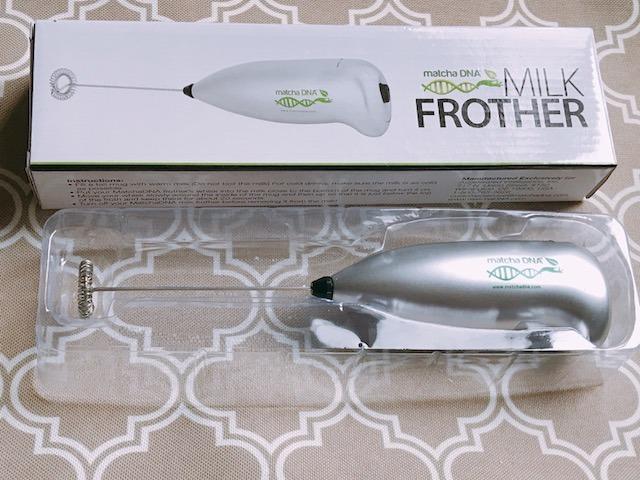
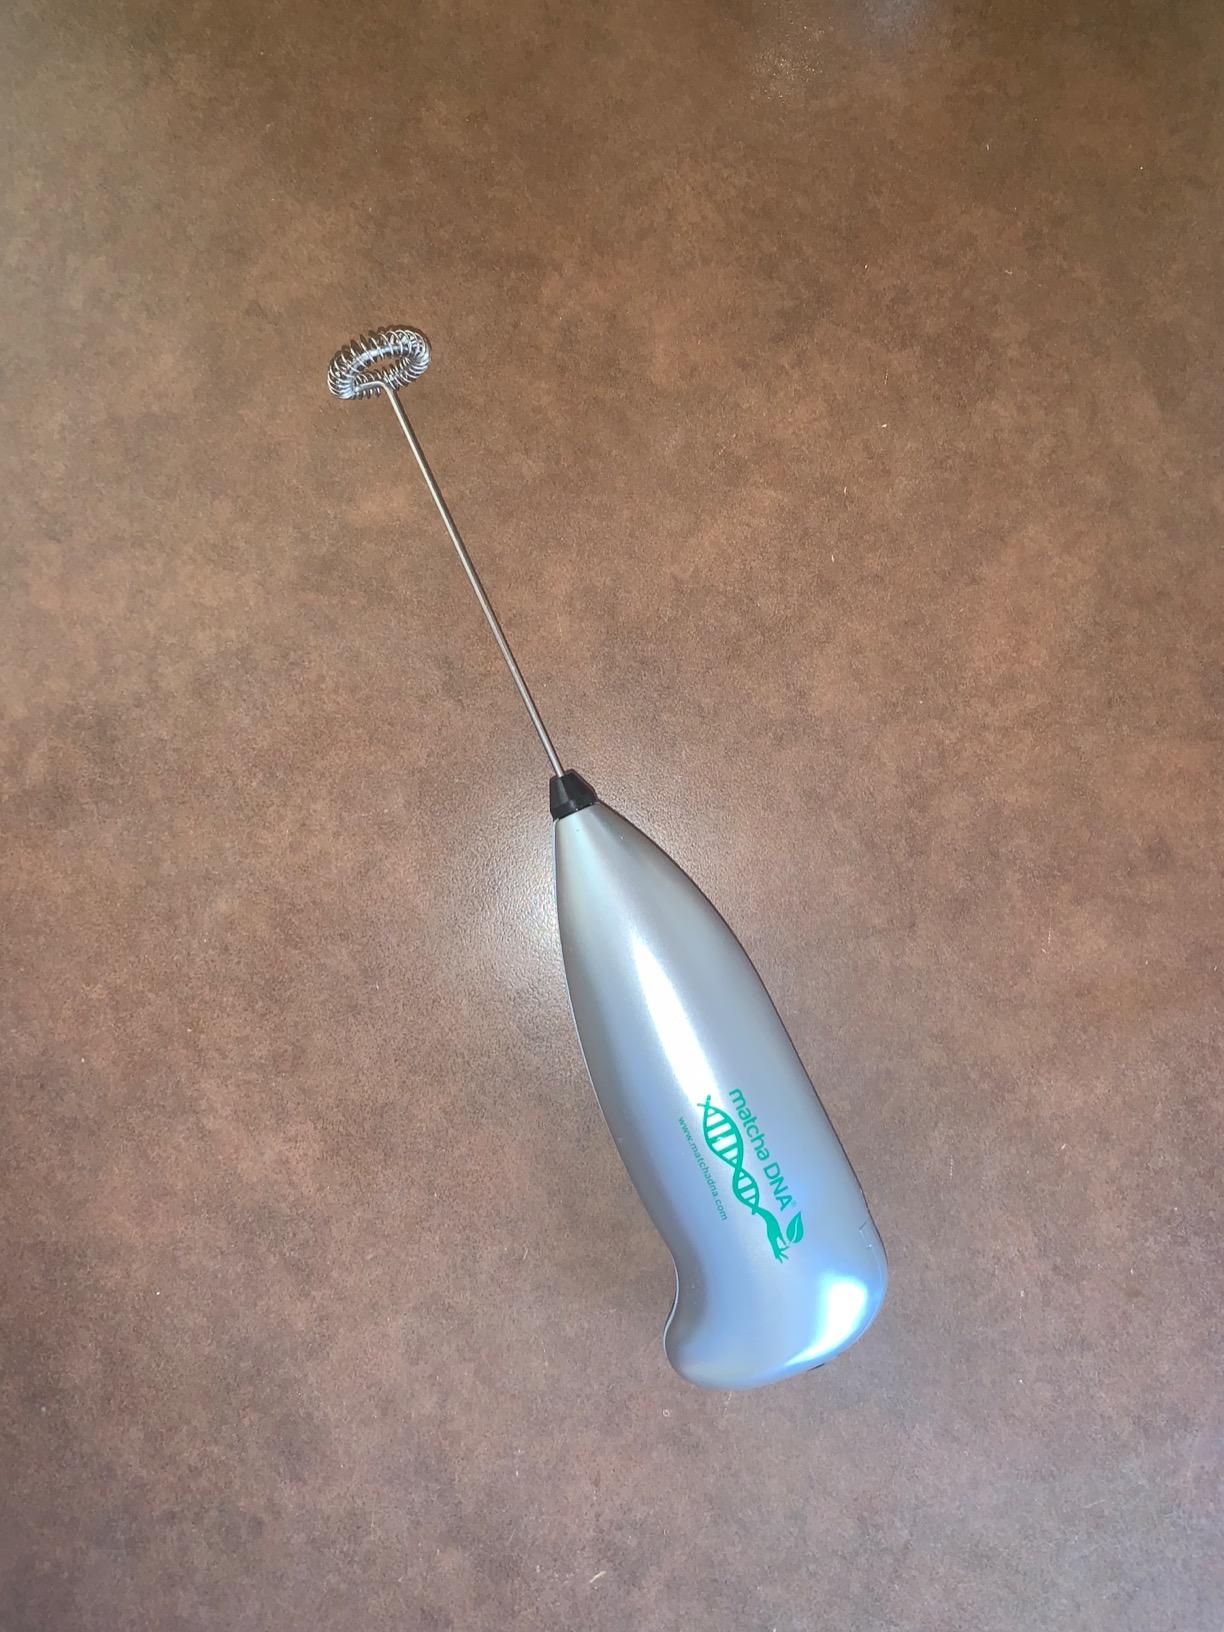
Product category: items_mixer
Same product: yes